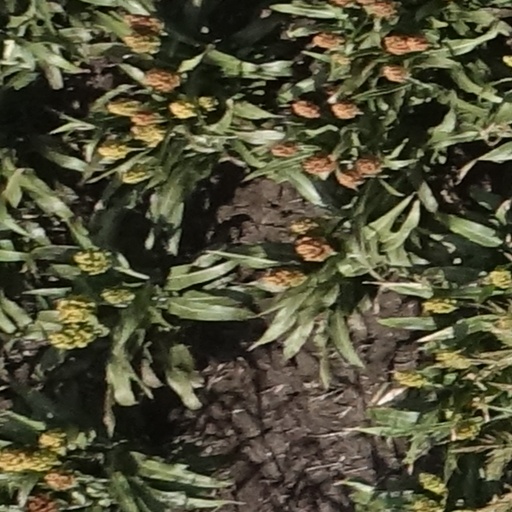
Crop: sorghum